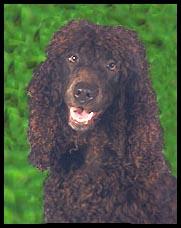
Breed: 219-n000066-Irish_water_spaniel